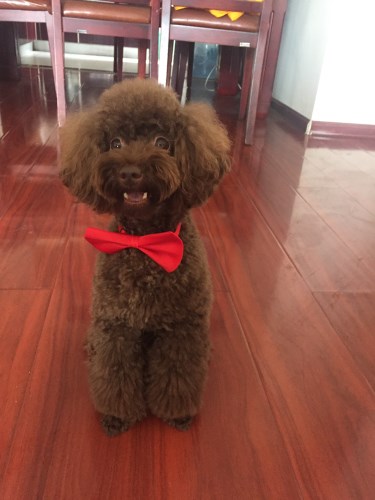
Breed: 7449-n000128-teddy